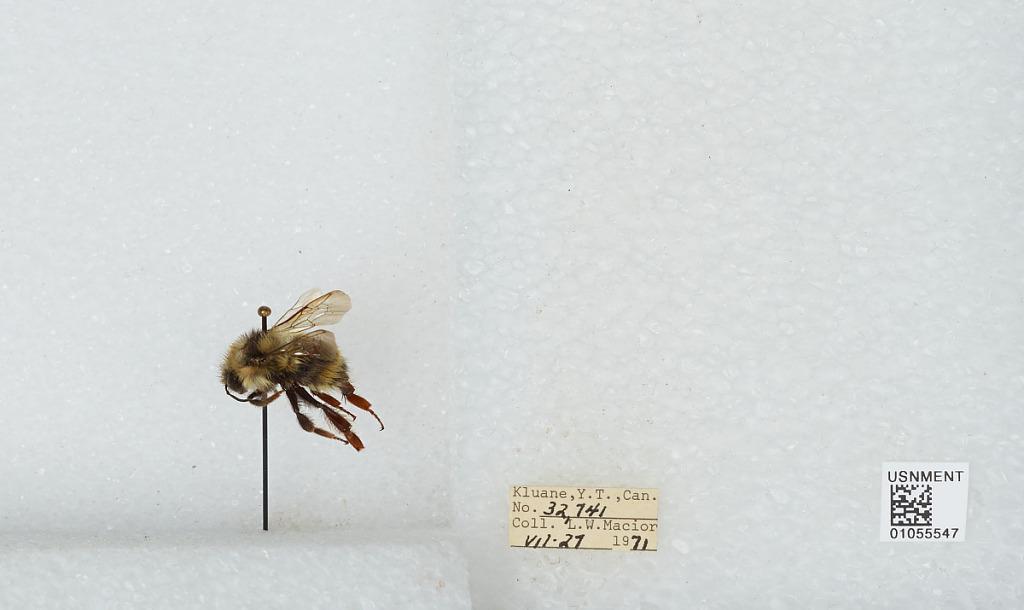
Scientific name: Bombus bifarius nearcticus
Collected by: L. Macior
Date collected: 1971-7-27
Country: Canada
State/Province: Yukon Territory
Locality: Kluane
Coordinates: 60.75, -139.5